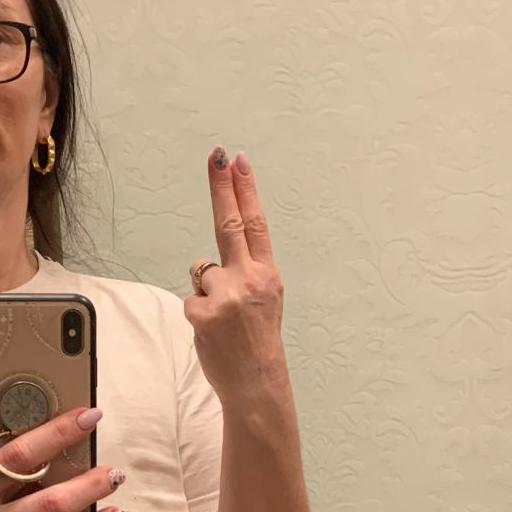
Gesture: two_up_inverted